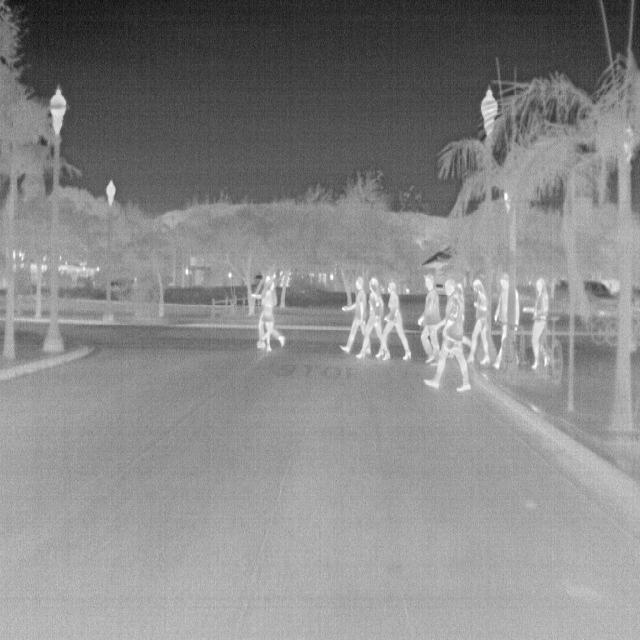
Detected objects:
label: person
label: person
label: person
label: person
label: person
label: person
label: person
label: person
label: person